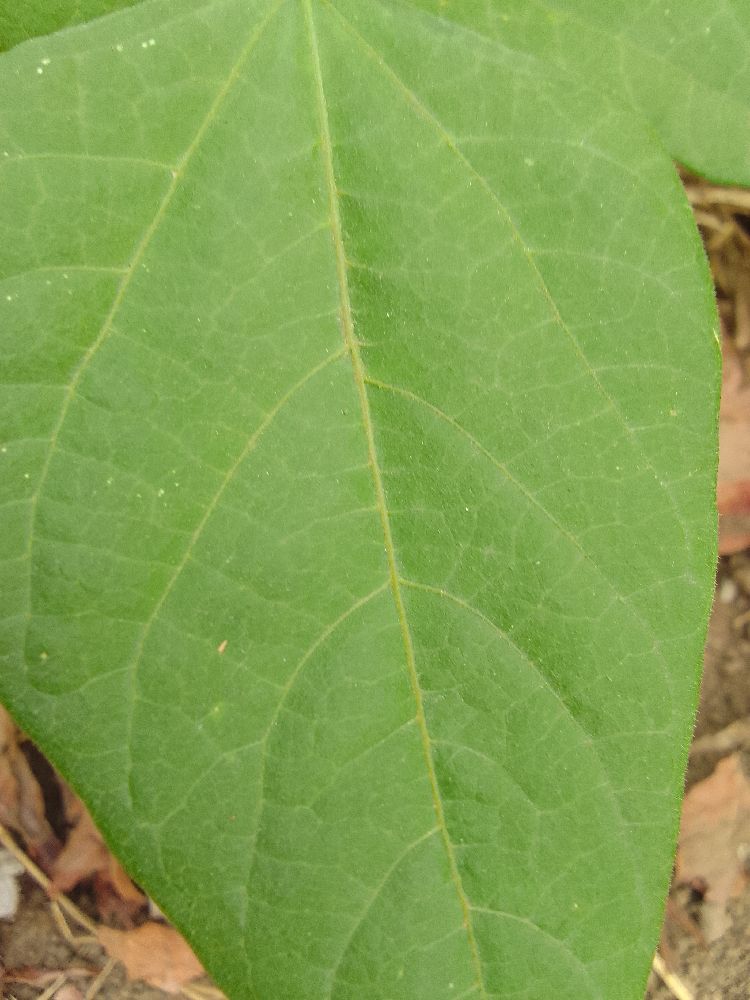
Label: rust